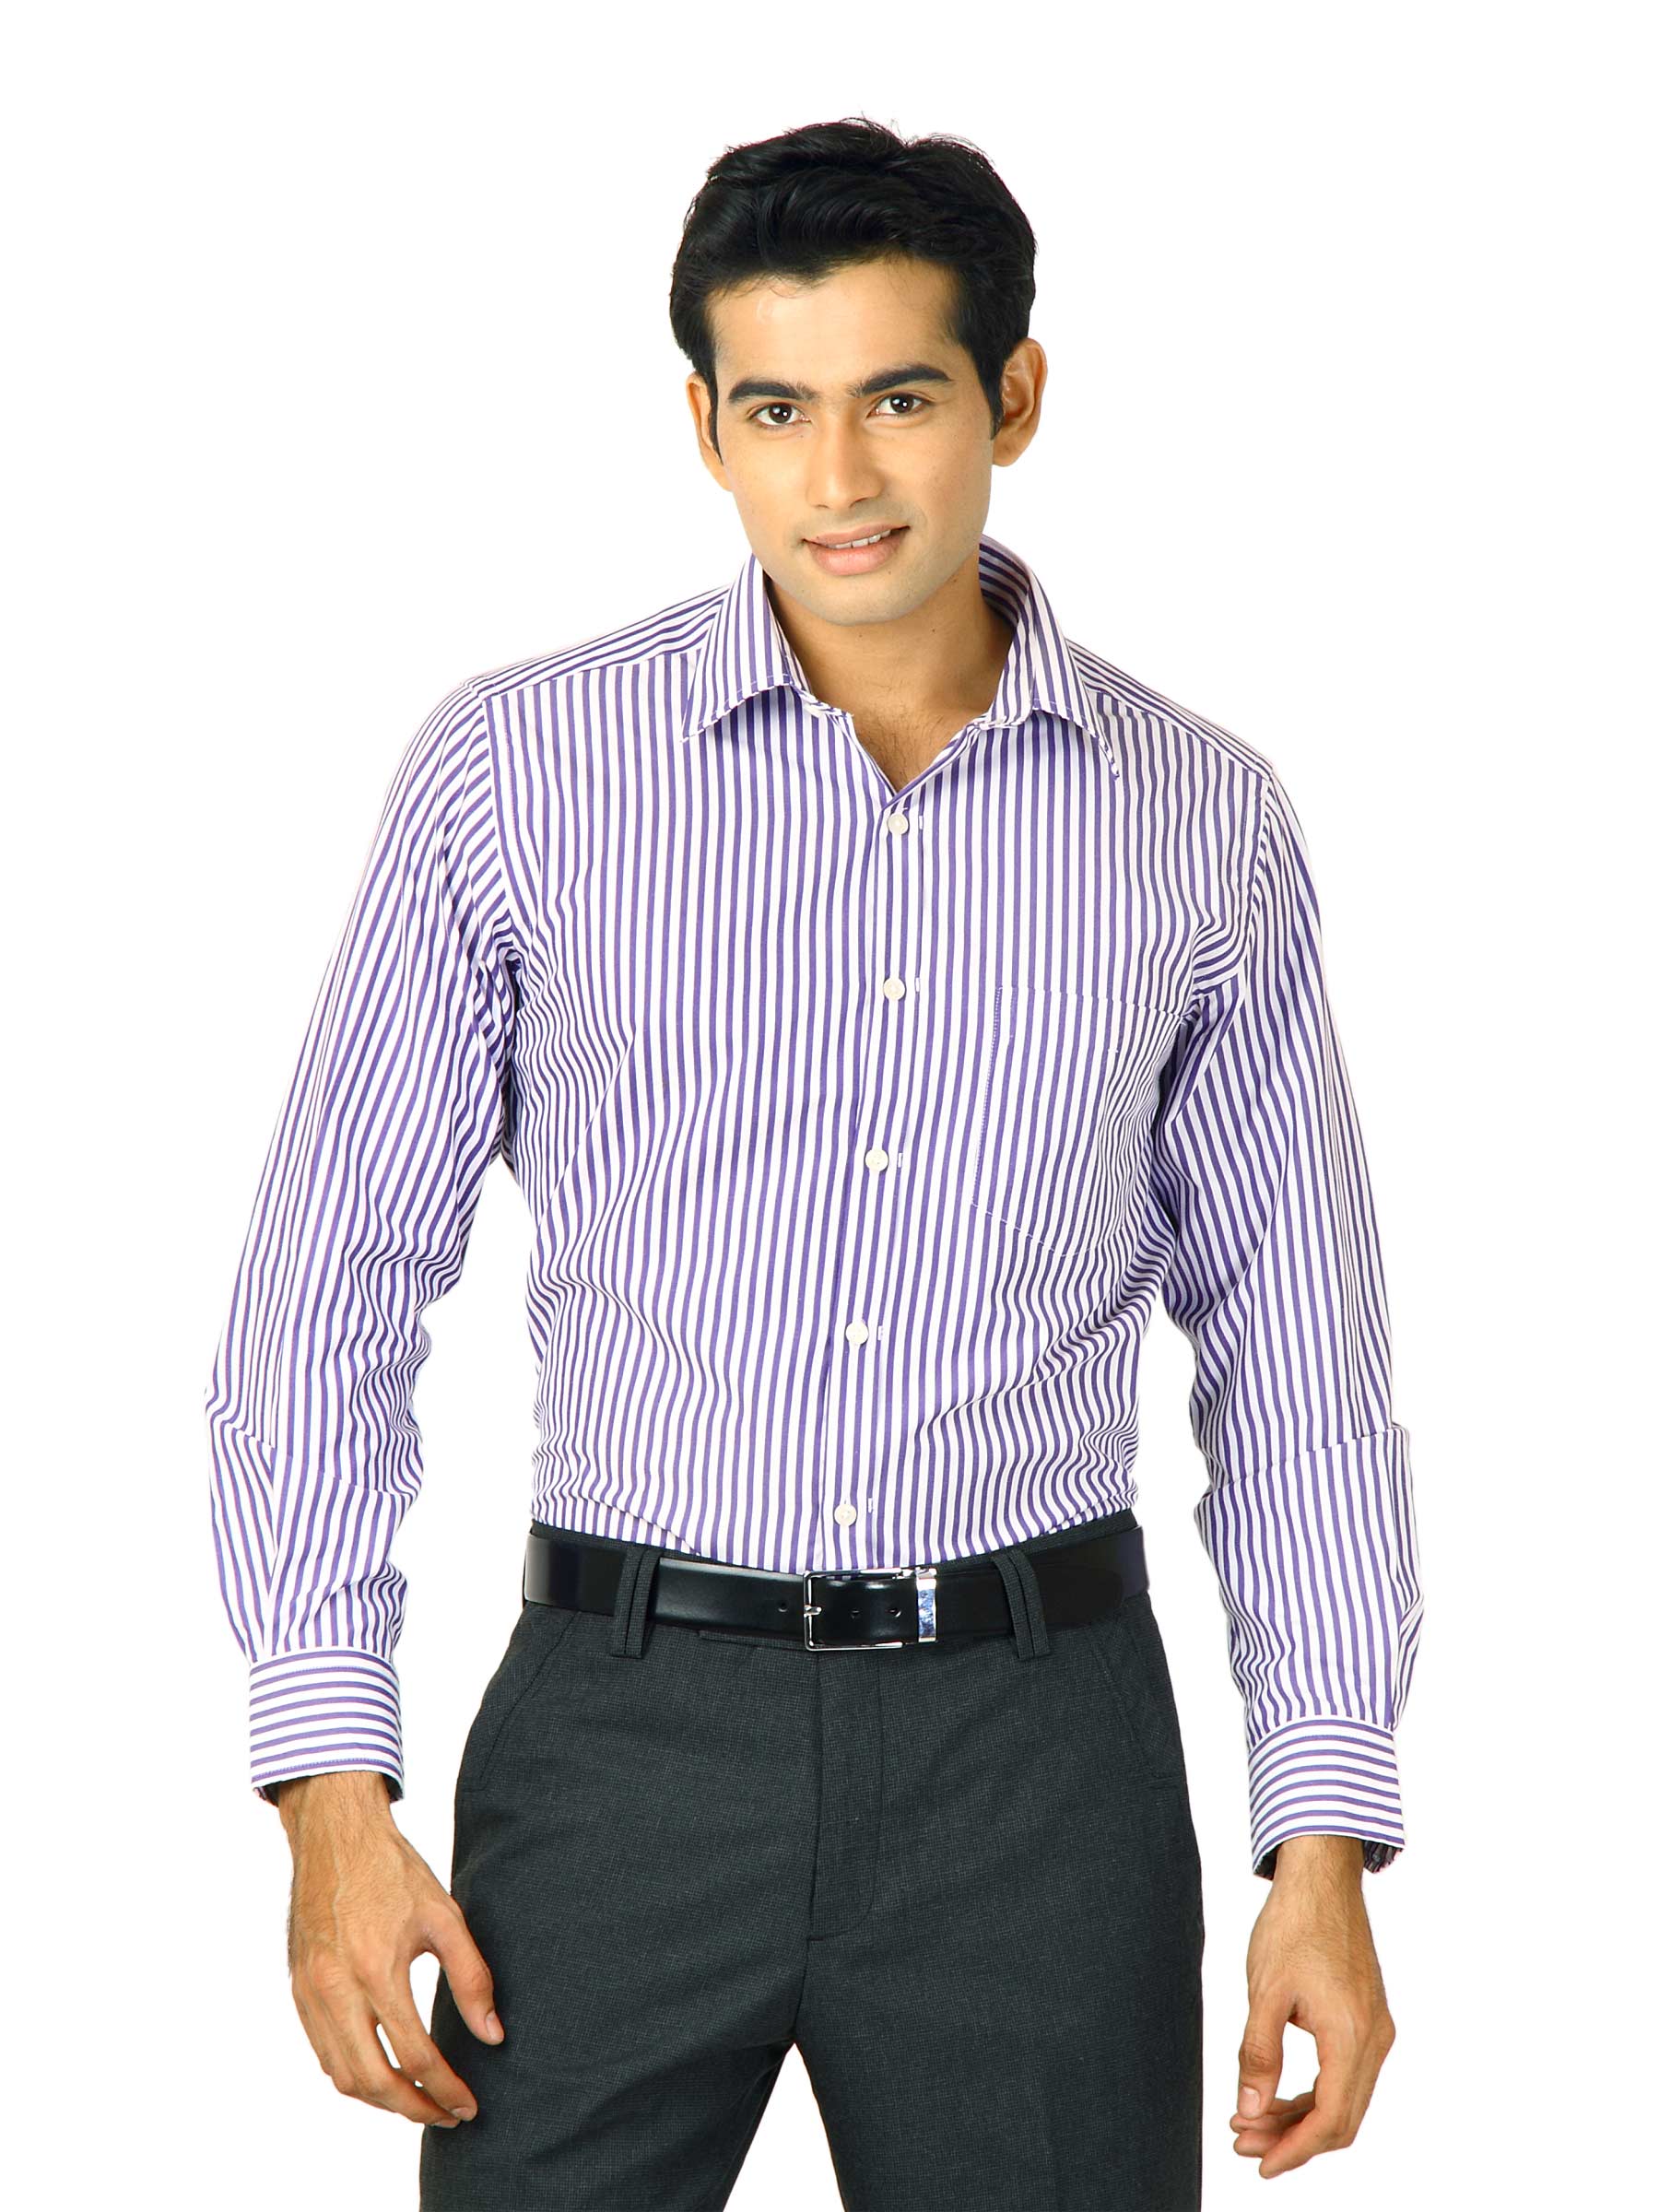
Indigo Nation Men Purple Striped Shirt
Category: Apparel / Topwear / Shirts
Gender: Men
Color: Purple
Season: Fall 2011
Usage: Casual